Eurocentrism

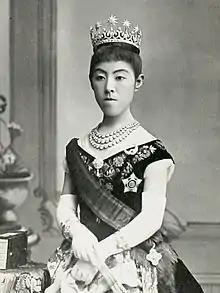
Japanese Empress Shōken in Western garb, a sign of the reform taken under the Meiji era (1868- 1912)

Max Weber (1864-1920) suggested that capitalism is the speciality of Europe, because Oriental countries such as India and China do not contain the factors which would enable them to develop capitalism in a sufficient manner. Weber wrote and published many treatises in which he emphasized the distinctiveness of Europe. In "The Protestant Ethic and the Spirit of Capitalism" (1905), he wrote that the "rational" capitalism, manifested by its enterprises and mechanisms, only appeared in the Protestant western countries, and a series of generalised and universal cultural phenomena only appear in the west.